Bologna Cathedral

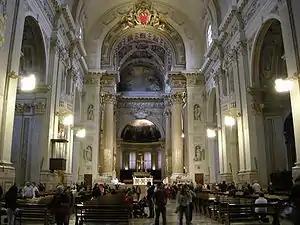
Cathedral interior, looking towards the high altar

There was already a cathedral on the site (on the present Via Indipendenza) in 1028, accompanied by a pre-Romanesque campanile with a circular base (in the architectural tradition of Ravenna). This church was destroyed by a devastating fire in 1141. It was reconstructed and consecrated by Pope Lucius III in 1184.